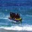
Label: ship